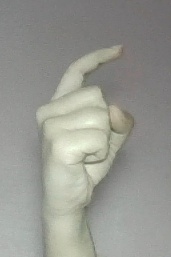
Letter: ra